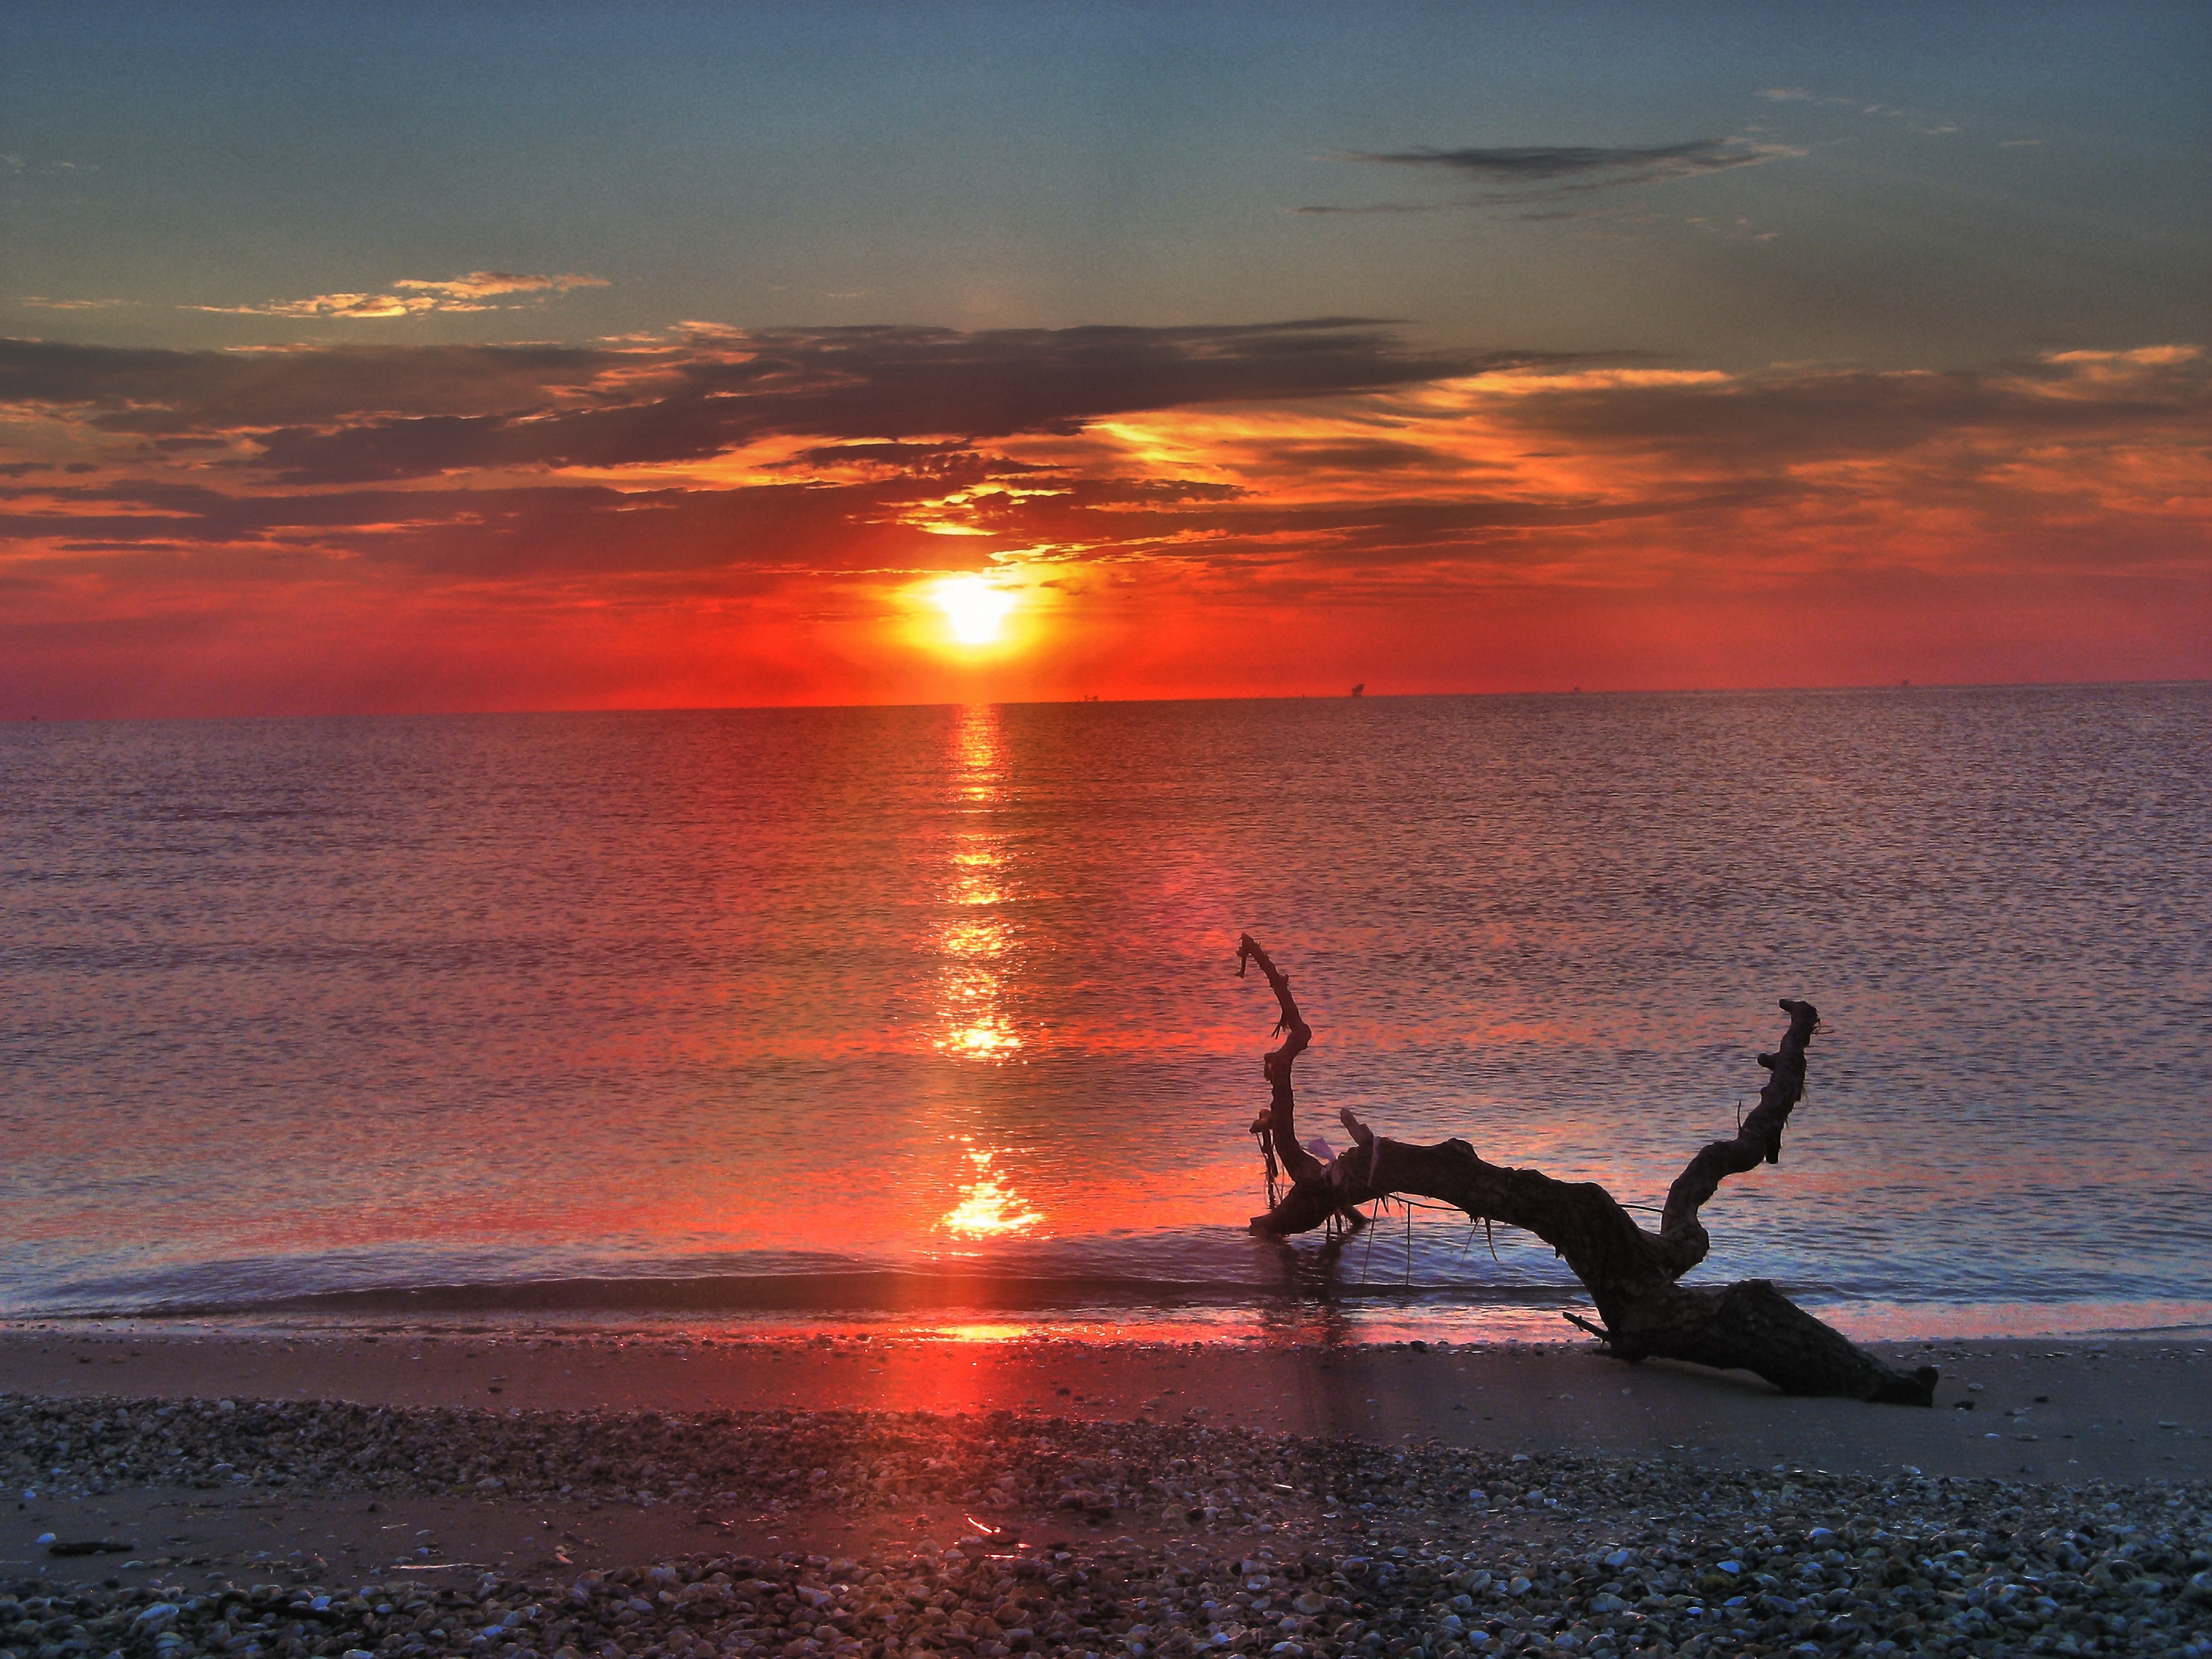
beach, sea, coast, nature, ocean, horizon, sunrise, sunset, sunlight, morning, shore, wave, dawn, dusk, evening, afterglow, wind wave